Kumar Gaurav

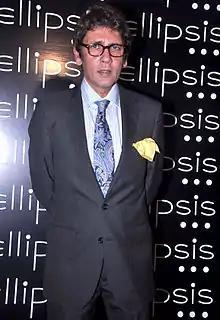
Gaurav in 2015

Kumar Gaurav (born Manoj Tuli; 11 July 1956) is an Indian businessman and former actor who worked in Hindi cinema. Son of actor Rajendra Kumar, Gaurav has appeared in several films such as "Love Story", "Teri Kasam", "Star", "Naam" and "Kaante".